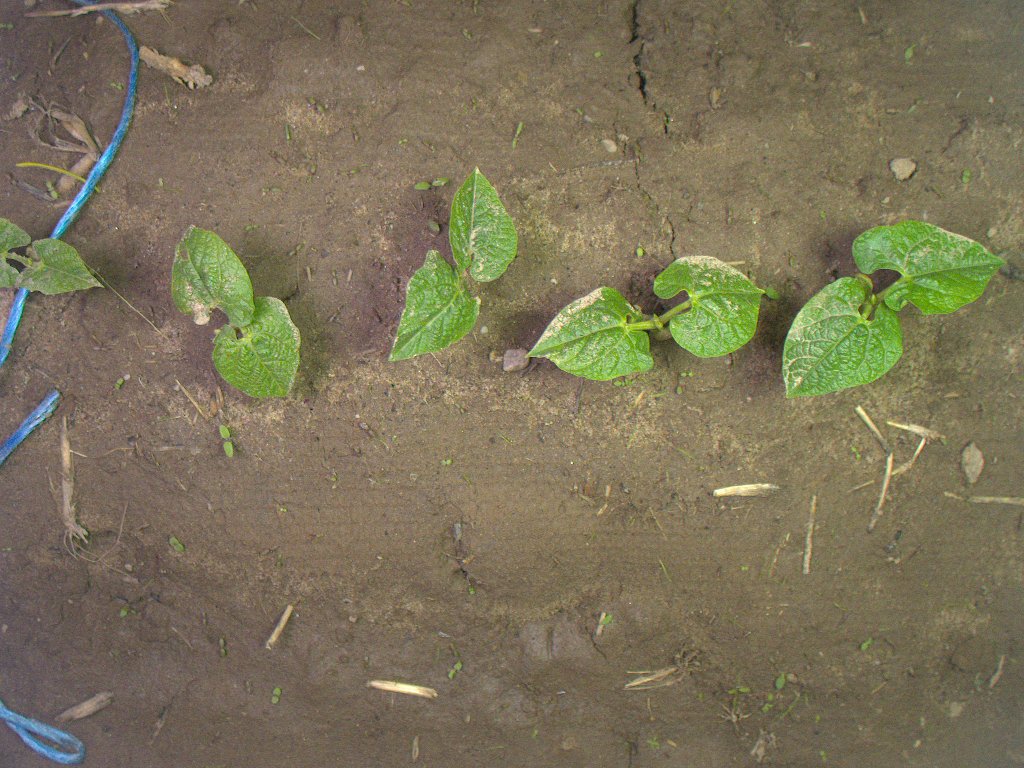
Crop: bean
Objects: bean, bean, bean, bean, bean, stem_bean, stem_bean, stem_bean, stem_bean, stem_bean